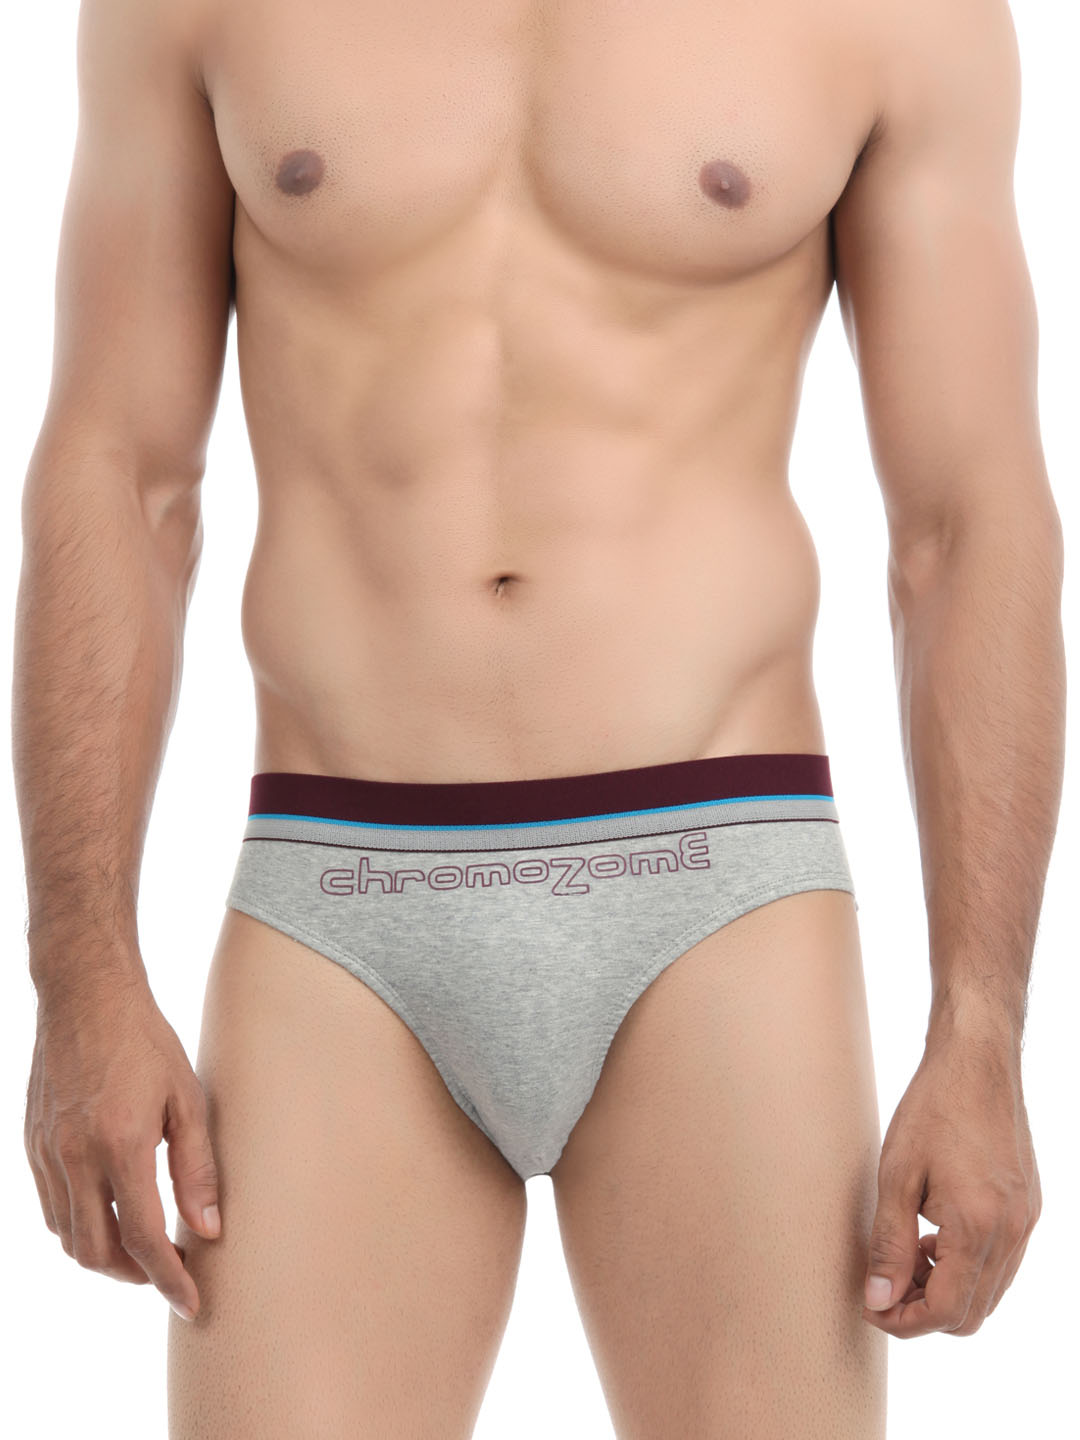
Chromozome Men Grey Briefs
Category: Apparel / Innerwear / Briefs
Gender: Men
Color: Grey Melange
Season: Winter 2016
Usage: Casual